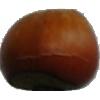
Label: Nut Forest 1